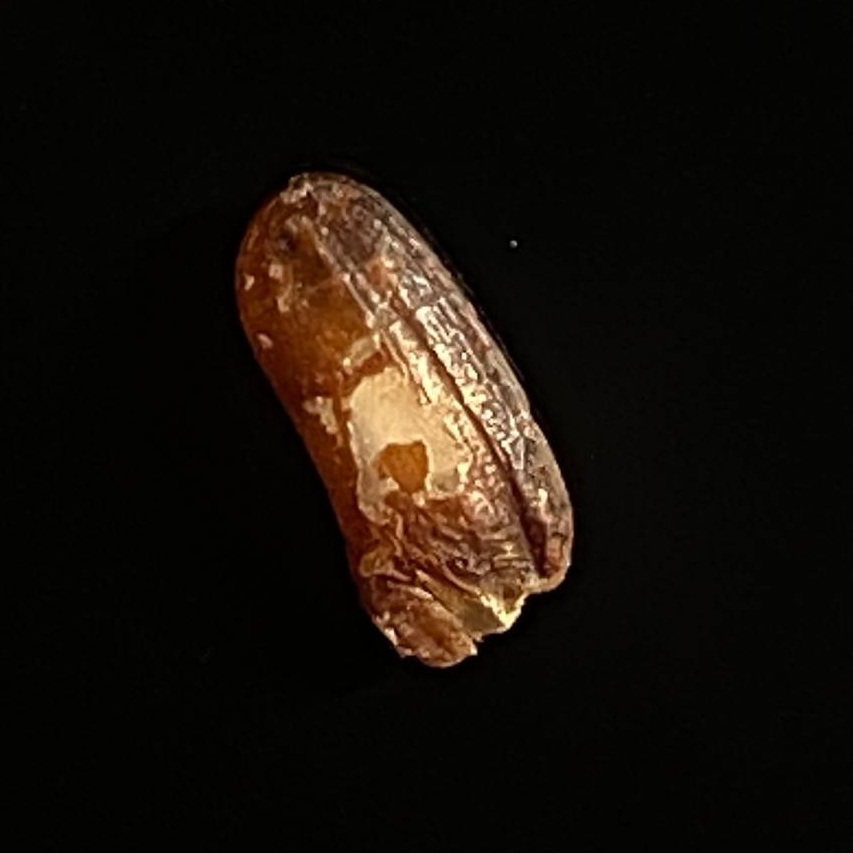
Rice variety: Lal_Biroi